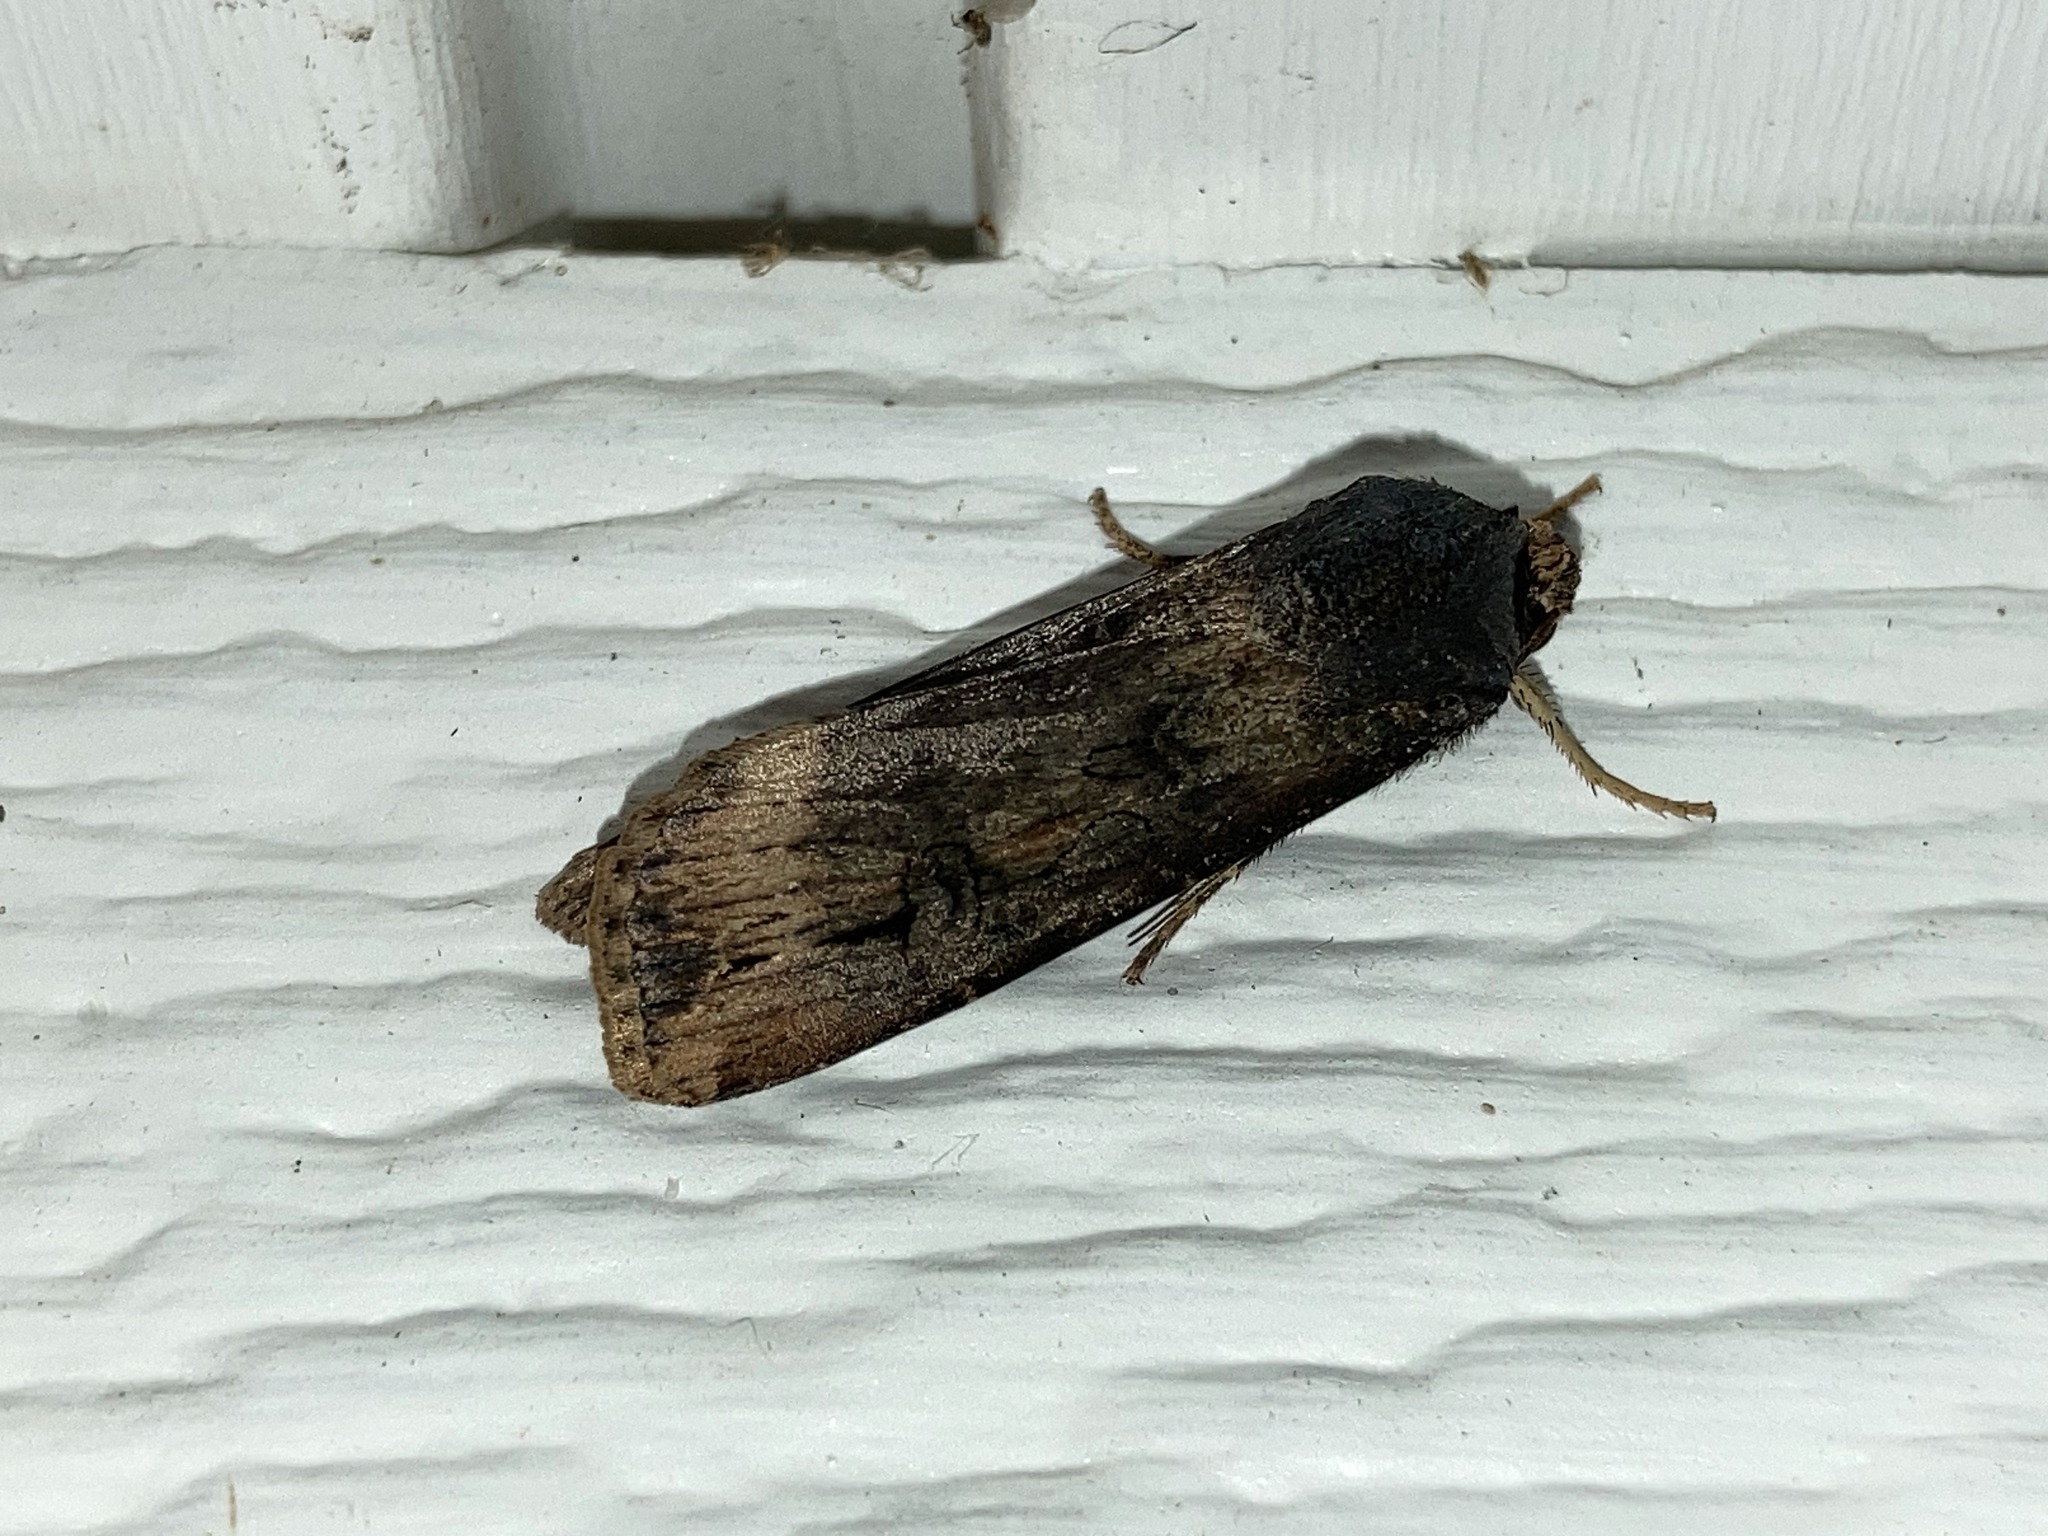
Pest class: cutworms